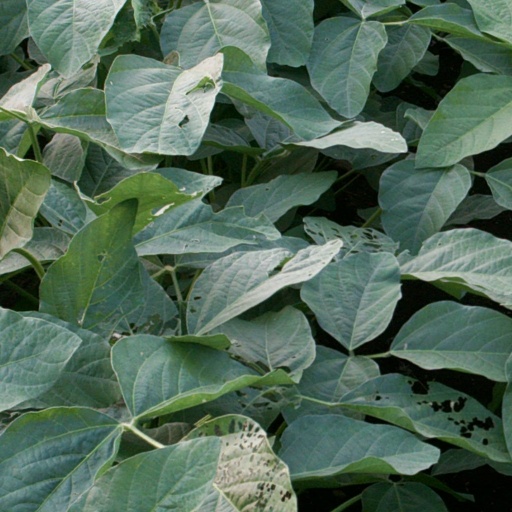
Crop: soybean